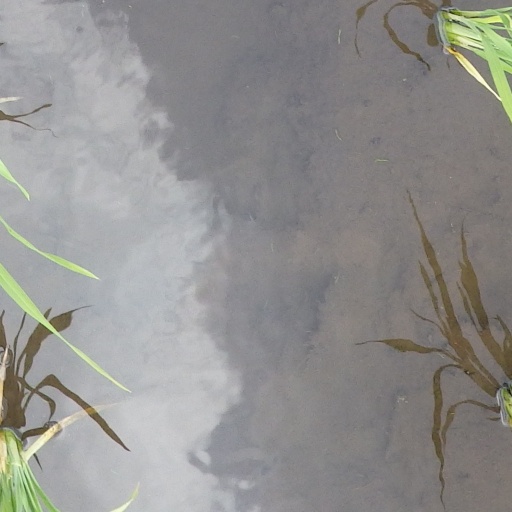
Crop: rice